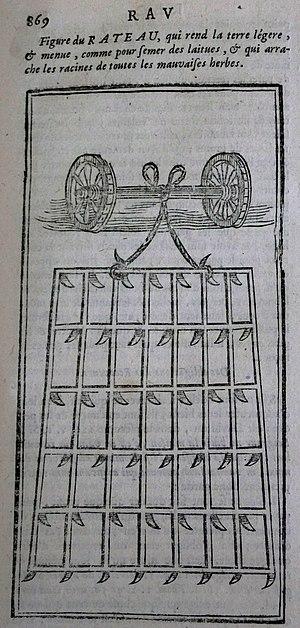
Gabriel Calloet de Querbrat, né à une date inconnue, entre 1616 et 1620 à Kerbrat-en-Servel, actuellement dans la commune de Lannion et décédé après 1688, est un agronome et écrivain catholique breton. Considéré comme l'introducteur en France de l'idée d'amélioration zootechnique par croisement, il a joué un rôle important dans la mise en place des hôpitaux généraux au XVIIᵉ siècle.